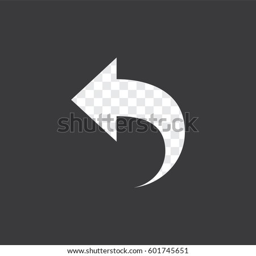
an illustrated icon isolated on a background - undo